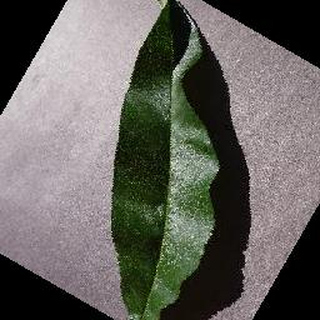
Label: healthy_peach